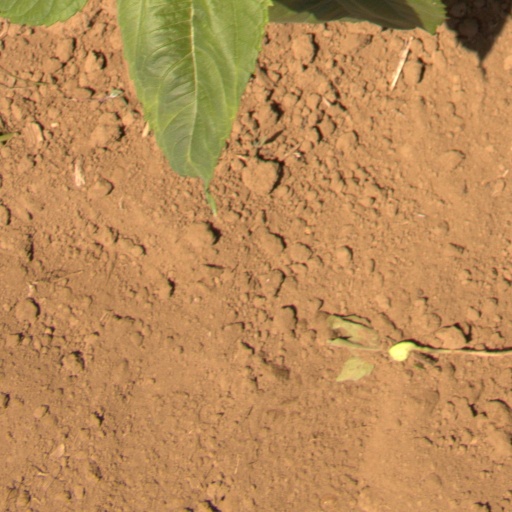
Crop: Jerusalem artichoke